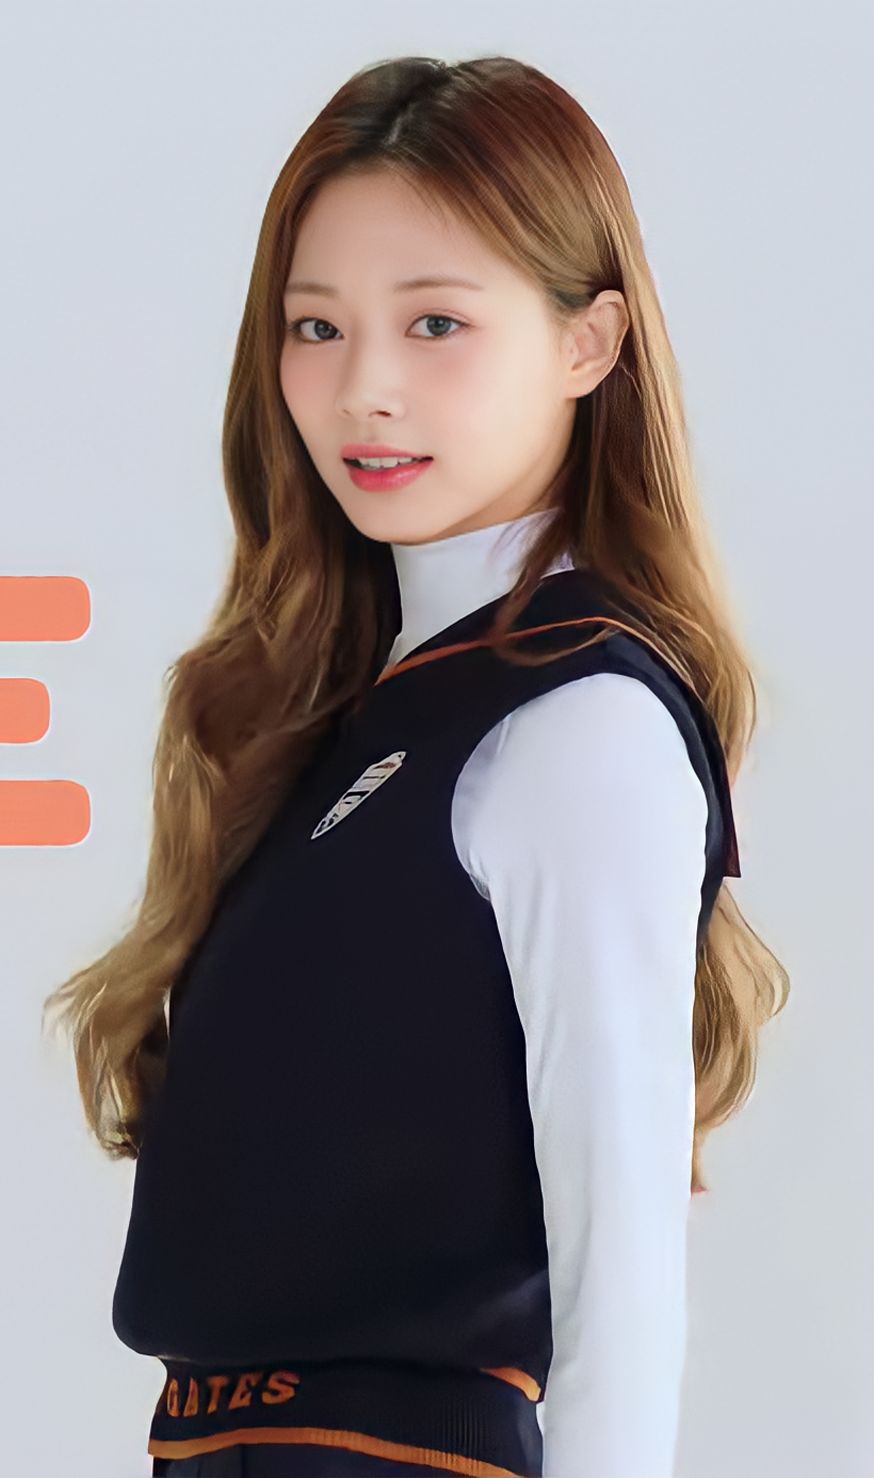
โจว จื่อ-ยฺหวี

| name = จื่อ-ยฺหวี
| image = 20230817 Chou Tzuyu for pearly gates 01.jpg
| image_upright = 1.15
| caption = จื่อ-ยฺหวีในเดือนสิงหาคม ค.ศ. 2023
| birth_name = โจว จื่อ-ยฺหวี
| birth_place = ไถหนาน ไต้หวัน
| occupation = นักร้อง
| module = Infobox musical artist|embed=yes
| origin = เกาหลีใต้
| instrument = เสียงร้อง
| years_active = 2015–ปัจจุบัน
| module2 = Infobox Chinese|child=yes|hide=no|headercolor=transparent
| rr = Jeou Jjeuwi
| mr = Chŏu Tchŭwi
| p = Zhōu Zǐyú
| poj = Chiu Chú-jû
| bpmf = ㄓㄡ ㄗˇ ㄩˊ
โจว จื่อ-ยฺหวี (; ; เกิด 14 มิถุนายน ค.ศ. 1999) ชื่อในการแสดงว่า จื่อ-ยฺหวี (Tzuyu) เป็นนักร้องเคป็อปชาวไต้หวัน เป็นสมาชิกของทไวซ์ (Twice) กลุ่มดนตรีหญิงซึ่งบริษัทเจวายพีเอนเตอร์เทนเมนต์ จัดตั้งขึ้นในเกาหลีใต้เมื่อปี 2015 ผ่านรายการreality show|รีแอลลิตีโชว์ชื่อ "ซิกซ์ทีน" (Sixteen)
เดือนมกราคม 2016 มีการเผยแพร่ภาพจื่อ-ยฺหวี ถือธงชาติไต้หวัน ทางอินเทอร์เน็ต พร้อมกล่าวหาว่า จื่อ-ยฺหวี สนับสนุนให้เอกราชไต้หวัน|ไต้หวันแยกตัวเป็นเอกราชจากจีน เป็นเหตุให้ชาวจีนเดือดดาล ครั้นวันที่ 15 มกราคม 2016 เจวายพีเอนเตอร์เทนเมนต์ให้จื่อ-ยฺหวี ออกวีดิทัศน์ขอขมา เชื่อกันว่า ข้อกล่าวหาจื่อ-ยฺหวี นั้นเป็นไปเพื่อให้มีผลต่อความคิดของสาธารณชนในการเลือกตั้งประธานาธิบดีไต้หวัน 2016|การเลือกตั้งประธานาธิบดีอันจะมีขึ้นในวันถัดมา ผู้มีสิทธิเลือกตั้งบางคนระบุว่า เดิมสนับสนุนพรรคประชาธิปไตยก้าวหน้า (ไต้หวัน)|พรรคประชาธิปไตยก้าวหน้า (民主進步黨) ซึ่งชูนโยบายหนุนเอกราชไต้หวัน ก็ต้องทบทวนความคิดใหม่หลังเกิดเหตุการณ์ของจื่อ-ยฺหวี อย่างไรก็ดี ครั้นมีการเลือกตั้งแล้ว ปรากฏว่า พรรคประชาธิปไตยก้าวหน้ายังคงได้คะแนนเสียงท่วมท้น ส่งผลให้ไช่ อิงเหวิน|ผู้สมัครจากพรรคได้เป็นประธานาธิบดีหญิงคนแรกในประวัติศาสตร์
==ประวัติ==
จื่อ-ยฺหวี กำเนิดเมื่อวันที่ 14 มิถุนายน 1999 ณ ไถหนาน|นครไถหนาน ประเทศไต้หวัน ครั้นปี 2012 แมวมองในวงการบันเทิงพบจื่อ-ยฺหวี ที่ "การประชุมเชิงปฏิบัติการทางศิลปะการแสดงของมิวซ์" (MUSE Performing Arts Workshop) ในไถหนาน จึงนำพาจื่อ-ยฺหวี ไปยังเกาหลีใต้ในปีนั้นเพื่อฝึกฝนให้เป็นดารา เมื่อได้ฝึกฝนมากว่าสองปี จื่อ-ยฺหวี จึงปรากฏตนเป็นครั้งแรกในรายการโทรทัศน์ชื่อ "ซิกซ์ทีน" เมื่อปี 2015 และได้รับเลือกเป็นหนึ่งในหญิงสาวเก้าคนที่ประกอบกันเป็นกลุ่มดนตรีกลุ่มใหม่ชื่อ "ทไวซ์" เพื่อเปิดตัวในเดือนตุลาคม 2015
ในปี 2015 นั้นเอง ทีซีแคนด์เลอร์ (TC Candler) ยังจัดให้จื่อ-ยฺหวี เป็นหนึ่งในร้อยบุคคลผู้มีโฉมหน้างดงามที่สุดด้วย
==กรณีธงชาติ==
===เหตุการณ์===
ในเดือนพฤศจิกายน 2015 จื่อ-ยฺหวี กับเพื่อนร่วมวงทไวซ์ ออกรายการชื่อ "มายลิตเติลเทเลวิชัน" (My Little Television) ในเกาหลีใต้ ในรายการนั้น จื่อ-ยฺหวี แนะนำตนว่า มาจากไต้หวัน พร้อมถือธงชาติไต้หวันและธงชาติเกาหลีใต้ อนึ่ง ยังปรากฏธงชาติญี่ปุ่นเพื่อบ่งบอกประเทศที่มาของสมาชิกคนอื่น ๆ ด้วยDaniel Politi. (2016-01-16). " Did a 16-Year-Old Pop Star Help Pro-Independence Party Win Taiwan’s Election?" Retrieved: 2016-01-18.
หฺวาง อัน (黄安) นักร้องชาวไต้หวันซึ่งทำงานอยู่ในจีน นำรูปจื่อ-ยฺหวี ถือธงดังกล่าวลงเผยแพร่ในบัญชีซินล่างเวย์ปั๋วของตัว แล้วกล่าวหาว่า จื่อ-ยฺหวี สนับสนุนให้เอกราชไต้หวัน|ไต้หวันแยกตนเป็นเอกราชจากจีน ก่อนหน้านี้ หฺวาง อัน เคยกล่าวหาบุคคลอื่น ๆ ในทำนองเดียวกันมาแล้ว เช่น หวัง สี่ (王喜) นักร้องชาวฮ่องกงซึ่งถูกหาว่า เขียนเฟซบุ๊กปรามาสจีน จนต้องออกโทรทัศน์ขออภัย Hong Kong star’s face blurred out on Chinese state TV show after he shared news report suggesting former premier Zhou Enlai was gay "South China Morning Post" 11 Jan 2016
ข้อกล่าวของหฺวาง อัน ทำให้สื่อมวลชนและผู้ใช้อินเทอร์เน็ตชาวจีนตอบโต้จื่อ-ยฺหวี อย่างรุนแรงว่า หากินกับแผ่นดินใหญ่แล้วกลับหักหลังหนุนแผ่นดินแม่ให้แยกตัว ในไม่ช้า สถานีโทรทัศน์จีนก็ถอดรายการเกี่ยวกับกลุ่มทไวซ์ออกทั้งสิ้น และหัวเว่ย (华为) บริษัทโทรศัพท์เคลื่อนที่ในจีน ก็ปลดสินค้าที่จื่อ-ยฺหวี อนุมัติให้จำหน่ายในนามของเธอ เจวายพีเอนเตอร์เทนเมนต์จึงจำต้องระงับกิจกรรมทั้งหมดของจื่อ-ยฺหวี ในแผ่นดินใหญ่
ครั้นวันที่ 15 มกราคม 2016 พัก จิน-ย็อง (박진영) ประธานเจวายพีเอนเตอร์เทนเมนต์ เขียนขออภัยสื่อมวลชนจีนในบัญชีเวย์ปั๋วของตัว แล้วให้จื่อ-ยฺหวี อ่านแถลงการณ์ขอขมาลงวีดิทัศน์เผยแพร่ ความตอนหนึ่งว่า
===ปฏิกิริยา===
วีดิทัศน์ดังกล่าวทำให้เธอได้รับเสียงปลอบประโลมจากทั่วโลก แต่ก็ทำให้ชาวไต้หวันส่วนใหญ่เสียขวัญ ทั้งโกรธเกรี้ยวที่หญิงสาววัยสิบหกปีถูกปฏิบัติเช่นนี้
ในช่วงนั้นเอง จะมีการเลือกตั้งประธานาธิบดีไต้หวัน 2016|การเลือกตั้งประธานาธิบดี ผู้สมัครชิงตำแหน่งประธานาธิบดีทั้งสามคนล้วนแถลงให้กำลังใจจื่อ-ยฺหวี ไช่ อิงเหวิน (蔡英文) จากพรรคประชาธิปไตยก้าวหน้า (ไต้หวัน)|พรรคประชาธิปไตยก้าวหน้า ระบุว่า "พลเมืองชาวสาธารณรัฐจีนไม่สมควรเอาโทษเธอที่โบกธงชาติสนับสนุนบ้านเกิดเมืองนอนของเธอ เธอถูกบีบให้กล่าววาจาอันเห็นได้ชัดว่า ขัดต่อความประสงค์ที่แท้จริงของเธอ ฉะนั้น นี่ย่อมเป็นเรื่องร้ายแรง ย่ำยีจิตใจชาวไต้หวันทั้งมวล" ส่วนจู ลี่หลุน (朱立倫) จากก๊กมินตั๋ง|พรรคชาตินิยม (國民黨) กล่าวว่า รับไม่ได้ที่คนจีนเอาความเกลียดชังไปลงยังเด็กหญิงวัยสิบหกปี เขายังว่า ได้ชมวีดิทัศน์ที่เธอขอขมาแล้ว ยิ่งรับไม่ได้กับการกระทำของหฺวาง อัน และเจวายพีเอนเตอร์เทนเมนต์ ขณะที่หม่า อิงจิ่ว (馬英九) ผู้ซึ่งกำลังพ้นจากตำแหน่งประธานาธิบดีไต้หวัน|ประธานาธิบดี ว่า "ไม่ได้ทำอะไรผิด กลับถูกบีบให้ขอโทษเช่นนี้ ผมอยากบอกหนูโจวว่า หนูไม่จำเป็นต้องขอโทษใครเลย พวกเราสนับสนุนหนูเสมอ"
===ผลต่อการเลือกตั้ง===
เหตุการณ์นี้เป็นที่สนใจของคนทั้งโลก และเชื่อกันว่า อาจมีผลต่อการเลือกตั้งประธานาธิบดี มีการสำรวจพบว่า หลังจากเหตุการณ์นี้แล้ว บางคนที่เคยสนับสนุนไช่ อิงเหวิน ซึ่งหนุนเอกราชไต้หวันนั้น ระบุว่า ต้องทบทวนความคิดของตัวอีกครั้ง ถึงอย่างนั้น เมื่อมีการเลือกตั้งในวันที่ 16 มกราคม 2016 ก็ปรากฏว่า ไช่ อิงเหวิน ยังคงได้รับคะแนนเสียงถล่มทลาย และได้เป็นประธานาธิบดีหญิงคนแรกของประเทศ
ไม่ช้าหลังรู้ผลเลือกตั้ง สภากิจการแผ่นดินใหญ่ (大陸委員會) หน่วยงานไต้หวันซึ่งรับผิดชอบนโยบายที่ไต้หวันมีต่อจีน จึงออกโรงปกป้องจื่อ-ยฺหวี และแถลงต่อสำนักกิจการไต้หวัน (台灣事務辦公室) หน่วยงานจีนที่ดูแลนโยบายซึ่งจีนมีต่อไต้หวัน ขอให้สนใจเหตุการณ์ทำนองนี้ให้มากยิ่งขึ้น และให้ป้องปรามภาคเอกชนในบ้านเมืองของตัวเสียบ้าง เพราะพฤติการณ์เช่นนี้ย่อมกระทบกระเทือนทั้งต่อจิตใจชาวไต้หวัน และต่อความสัมพันธ์ระหว่างจีนกับไต้หวัน นอกจากนี้ สภาฯ ยังประณามหฺวาง อัน ว่า พฤติกรรมของเขาส่งผลร้ายแรงต่อความสัมพันธ์ของจีนกับไต้หวัน ในที่สุด สภาฯ วิงวอนให้ประชาชนทั้งสองฝ่ายอย่าได้คลายความรักใคร่สมัครสมานกัน
===ผลต่อหฺวาง อัน===
คำขอขมาของจื่อ-ยฺหวี ทำให้เกิดการต่อต้านหฺวาง อัน ขึ้นในไต้หวัน สื่อมวลชนไต้หวันยกเลิกรายการที่หฺวาง อัน จะมาปรากฏตัว และลบรายการคาราโอเกะเพลงของหฺวาง อัน ทิ้ง
ประชาชนไต้หวันกว่าหนึ่งหมื่นคนกำหนดจะเดินขบวนประท้วงในวันที่ 24 มกราคม 2016 แต่เลิกล้มไปเพราะไม่ประสงค์จะให้เกิดผลกระทบต่อจื่อ-ยฺหวี
หวัง เข่อฟู่ (王可富) นักกฎหมายสิทธิมนุษยชนชาวไต้หวัน ฟ้องหฺวาง อัน กับเจวายพีเอนเตอร์เทนเมนต์ เป็นจำเลยที่ฝ่าฝืนประมวลกฎหมายอาญาโดยบังคับจิตใจจื่อ-ยฺหวี และริดรอนสิทธิในการกำหนดตนเองของจื่อ-ยฺหวี
หฺวาง อัน ประกาศลงบัญชีเวย์ปั๋วของตัวว่า จะแถลงข่าว ณ วันที่ 3 กุมภาพันธ์ 2016 ในไต้หวัน เพื่อชี้แจงข้อมูลฝ่ายตนบ้าง โดยระบุว่า ตนมิได้ทำอะไรผิด หากแต่เป็นผู้ได้รับผลกระทบจากเหตุการณ์นี้มากกว่า ไม่นานหลังจากนั้น หฺวาง อัน ลบเนื้อหาในบัญชีเวย์ปั๋วของตัวทิ้งทั้งสิ้น คิดเป็นข้อความและรูปภาพราว 4,900 ชุด
===ผลต่อเจวายพีเอนเตอร์เทนเมนต์===
วันที่ 18 มกราคม 2016 ไม่กี่วันหลังจื่อ-ยฺหวี ขอขมา หุ้นของเจวายพีเอนเตอร์เทนเมนต์ในตลาดหุ้นKOSDAQ|คอสแด็ก (KOSDAQ) ร่วงอย่างหนัก จาก 6,300 วอนลงไปที่ 4,000 วอน และปิดตัวที่ 4,300 วอน
นอกจากคดีที่หวัง เข่อฟู่ ฟ้องในไต้หวันข้างต้นแล้ว ศูนย์เกาหลีหลากวัฒนธรรม (Center for Multicultural Korea) ยังตั้งข้อสงสัยต่อจริยธรรมของเจวายพีเอนเตอร์เทนเมนต์ ทั้งจะสอบสวนว่า จื่อ-ยฺหวี ขอขมาโดยเต็มใจหรือไม่ ถ้าพบว่า จื่อ-ยฺหวี ถูกบีบให้แถลงขอขมา ก็จะฟ้องเจวายพีเอนเตอร์เทนเมนต์ กับประธาน คือ พัก จิน-ย็อง ฐานเลือกปฏิบัติเพราะเหตุแห่งเชื้อชาติ และฐานละเมิดสิทธิมนุษยชน
ในช่วงเวลาเดียวกัน นักเลงคอมพิวเตอร์นิรนามหลายรายรุกเข้าไปในเว็บไซต์ของเจวายพีเอนเตอร์เทนเมนต์และก่อกวนระบบด้วยวิธีการโจมตีโดยปฏิเสธการให้บริการ|โจมตีโดยปฏิเสธการให้บริการ เจวายพีเอนเตอร์เทนเมนต์กล่าวว่า แม้ไม่อาจระบุตัวผู้บุกรุก แต่ก็เชื่อว่า เกี่ยวพันกับกรณีของจื่อ-ยฺหวี
เจวายพีเอนเตอร์เทนเมนต์ยังกล่าวว่า เตรียมกำหนดวิธีการใหม่ในการดำเนินกิจกรรมต่างแดน เพื่อมิให้เกิดความขัดแย้งแก่ลูกจ้างของตนอีก วิธีการเหล่านี้รวมถึงการฝึกอบรมเกี่ยวกับความอ่อนไหวทางวัฒนธรรม ซึ่งจะรวมประเด็นความขัดแย้งทางการเมืองระหว่างประเทศเอาไว้ด้วย
==อ้างอิง==
==แหล่งข้อมูลอื่น==
* เว็บไซต์หลักของทไวซ์
* แฟนเพจหลักของทไวซ์
*
*
*
หมวดหมู่:บุคคลที่เกิดในปี พ.ศ. 2542
หมวดหมู่:นักร้องหญิงชาวไต้หวัน
หมวดหมู่:นักร้องเคป็อป
หมวดหมู่:ศิลปินสังกัดเจวายพีเอนเตอร์เทนเมนต์
หมวดหมู่:บุคคลจากไถหนาน
หมวดหมู่:ศิษย์เก่าจากโรงเรียนพหุศิลป์ฮันลิม
หมวดหมู่:สมาชิกของทไวซ์